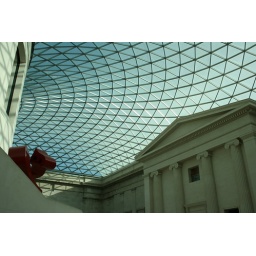
The glass roof in the British Museum